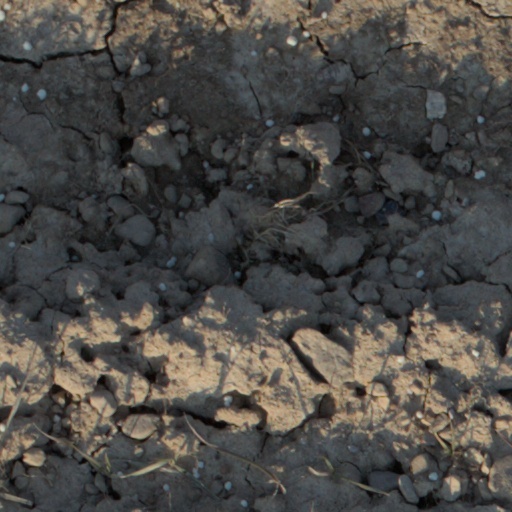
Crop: wheat